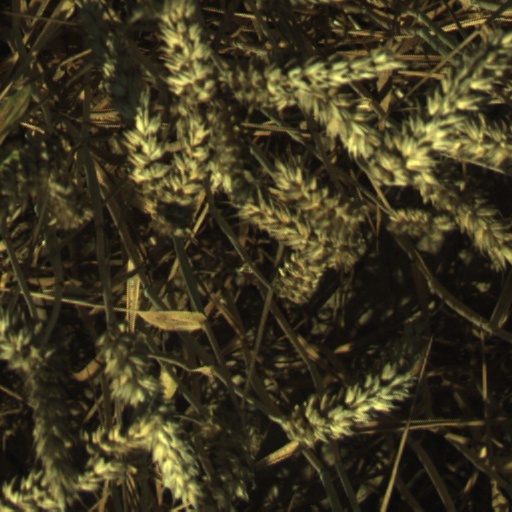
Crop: wheat